Federalist Revolution

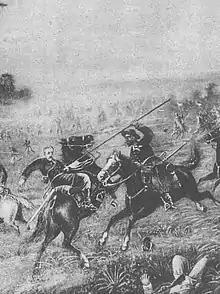
The death of Admiral Saldanha da Gama at the Battle of Campo Osório in 1895.

According to scholar Paul Hapner, evacuation of loyalist troops ordered by general Pego caused chaos in the city. Gumercindo Saraiva and Custódio de Melo had no obstacle. The city was firstly administered by a governative junta headed by (the former Baron of Serro Azul). Correia was called by the citizens to make an agreement with the revolutionaries to protect the population from violence, looting and rape. The Governing Junta of Curitiba became the "Commission for Launching the War Loan" for the purpose of raising funds for the rebels and thereby buying the city's protection. Although Correia and the merchants who supported the commission only sought to prevent looting and disorder, their actions committed them as collaborators with the rebel movement.